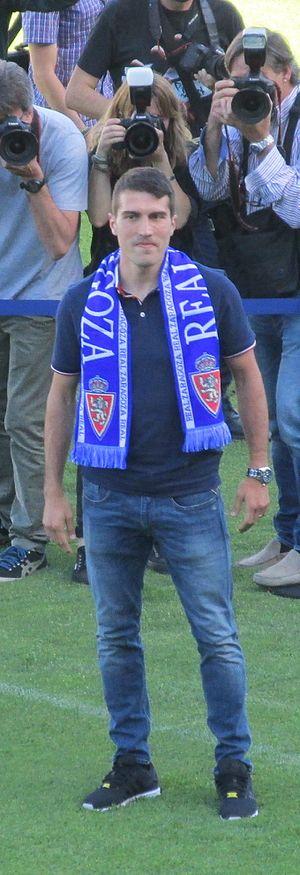
Alberto Zapater Arjol est un footballeur espagnol né le 13 juin 1985 à Ejea de los Caballeros en Aragon. Il joue au poste de milieu défensif au Real Saragosse.